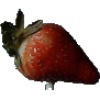
Label: Strawberry 1